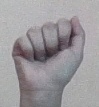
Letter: saad